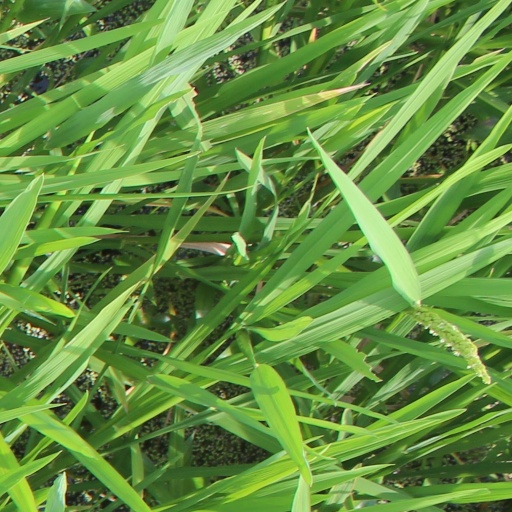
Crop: rice